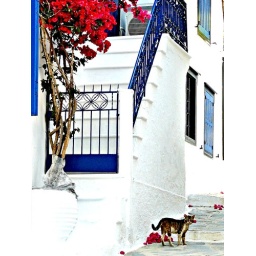
..go out in the midday sun. my street in the afternoon-it was just me, him.. and some pink petals